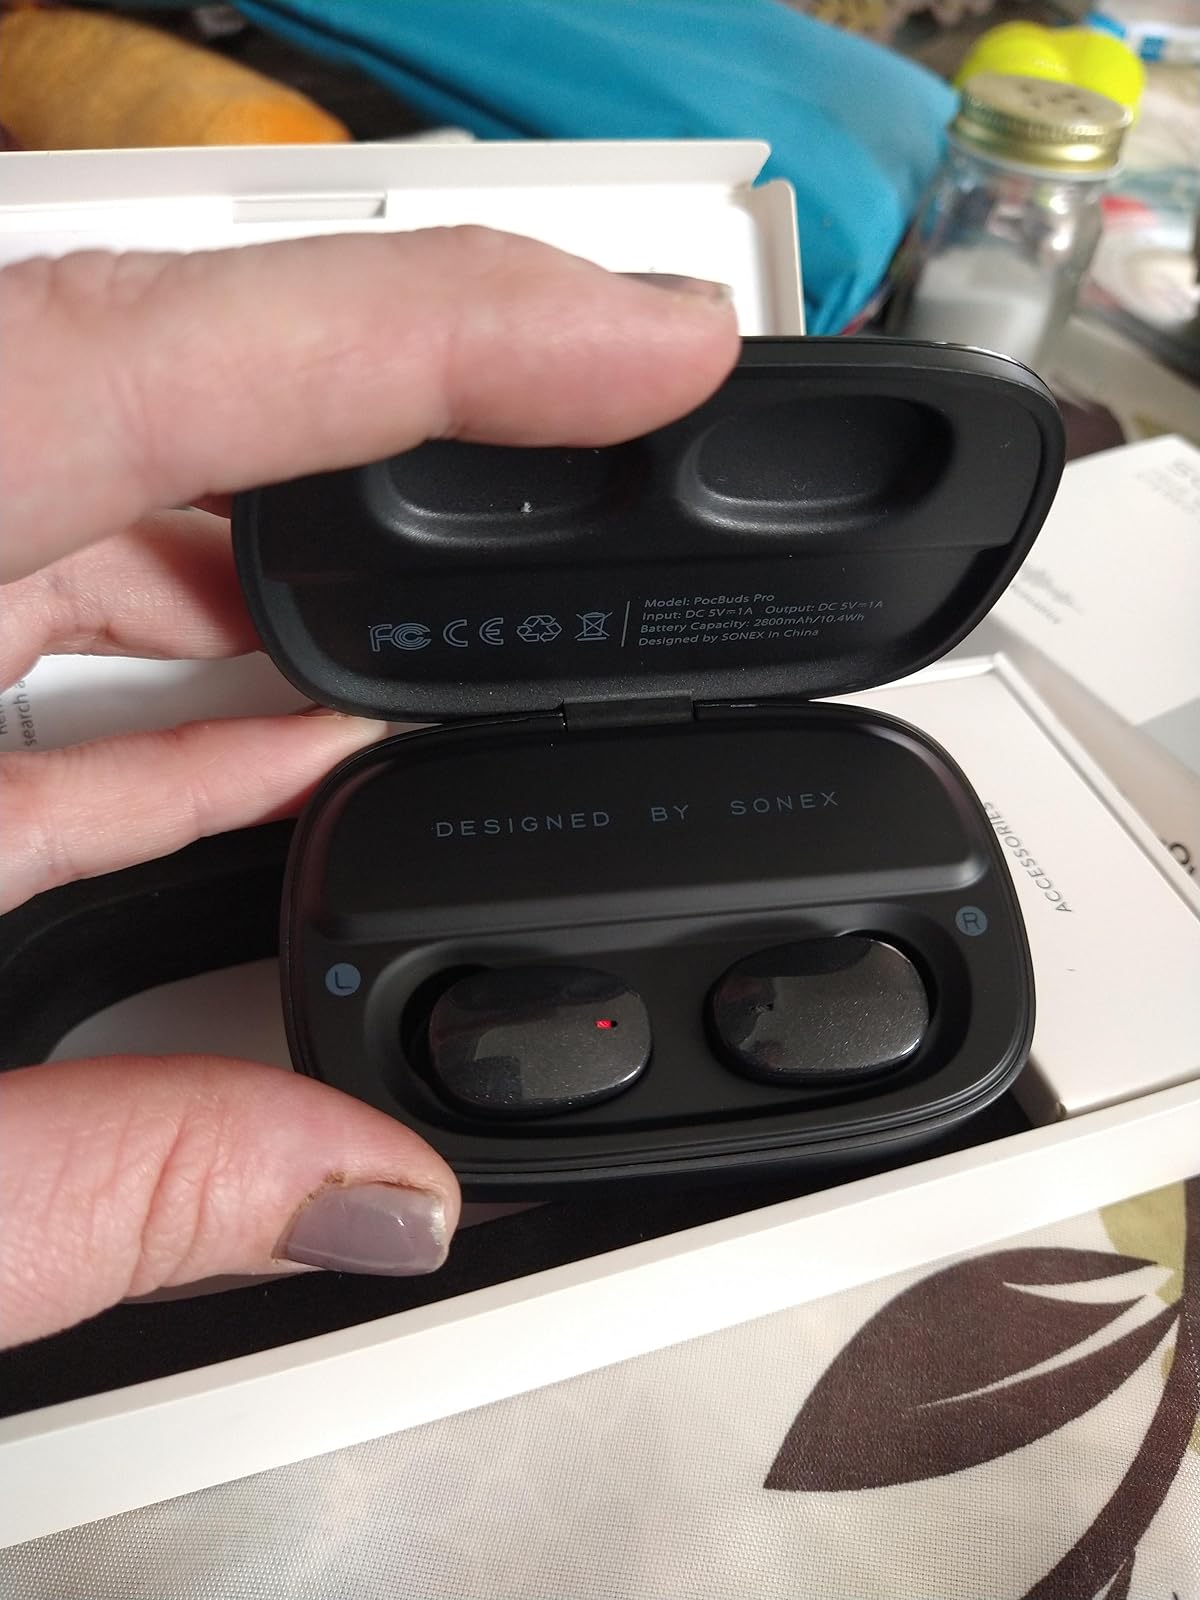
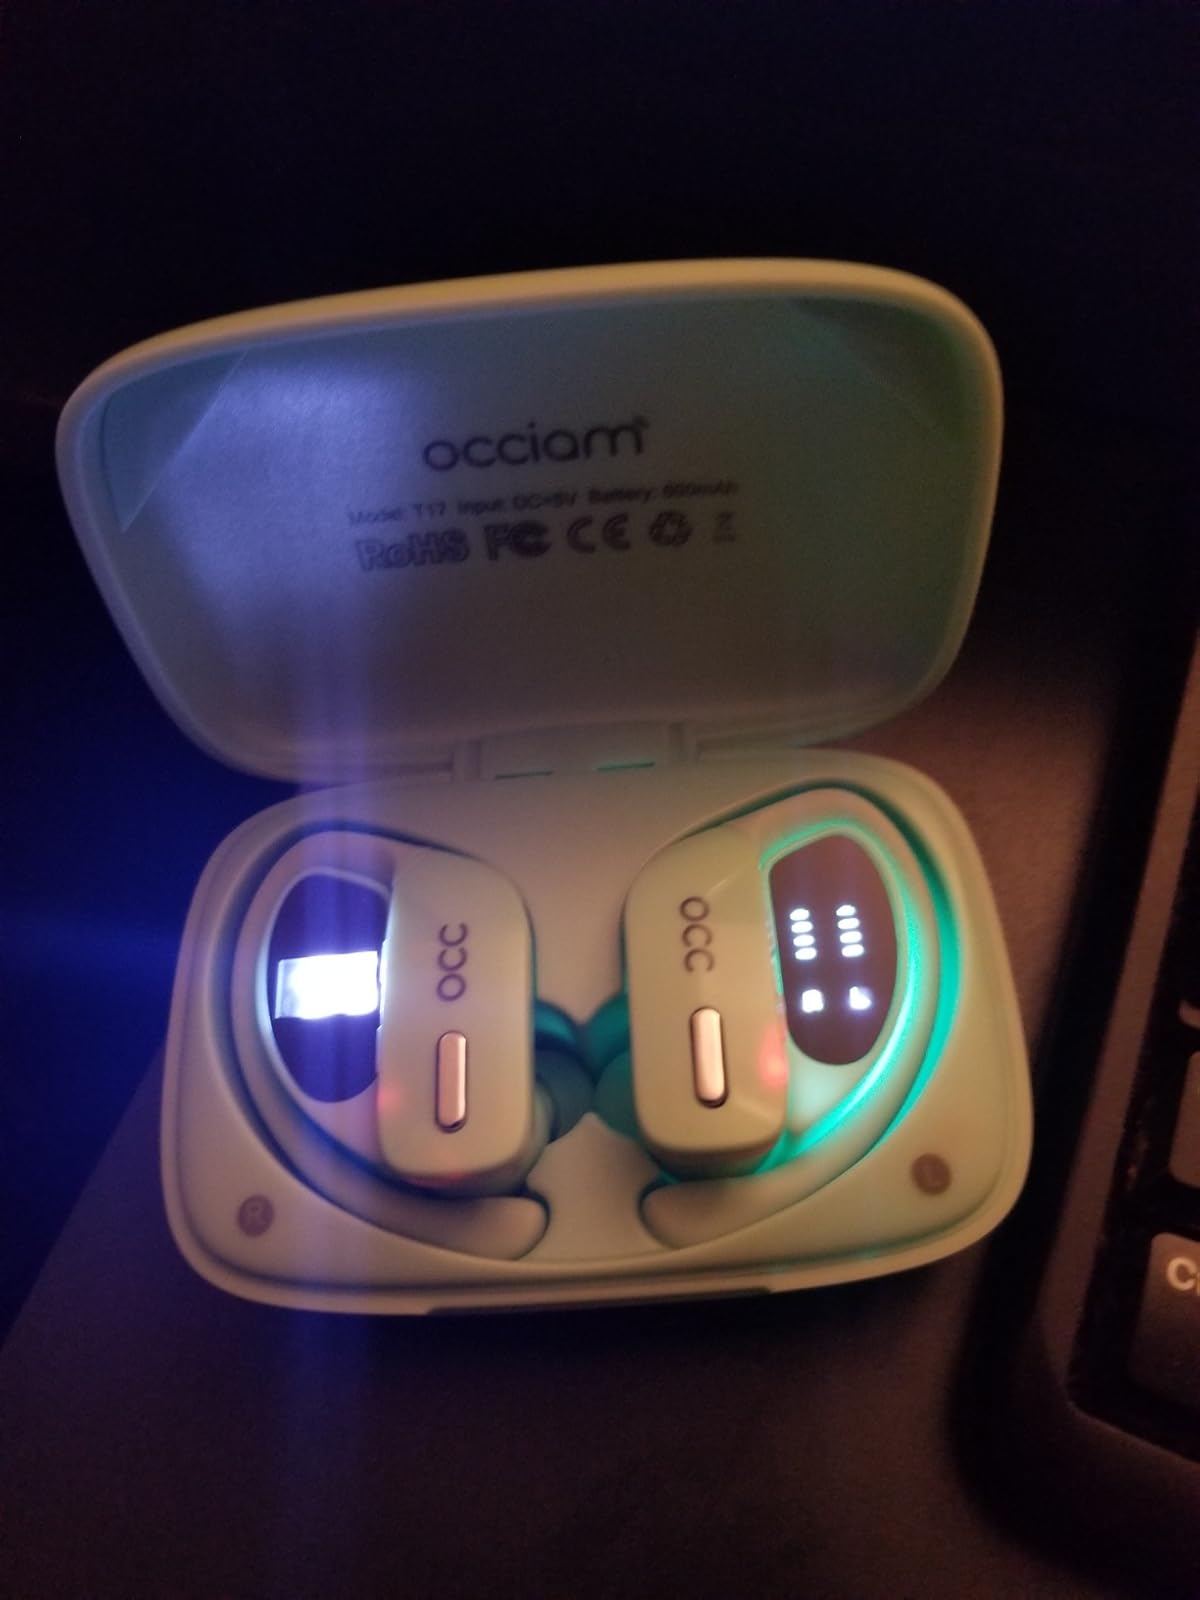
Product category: earbuds
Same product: no